34th Canadian Parliament

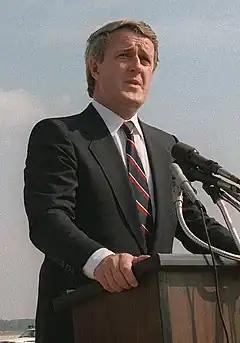
Brian Mulroney was Prime Minister during most of the 34th Canadian Parliament.

The 34th Canadian Parliament was in session from December 12, 1988, until September 8, 1993. The membership was set by the 1988 federal election on November 21, 1988, and it changed only somewhat due to resignations and by-elections until it was dissolved prior to the 1993 election.